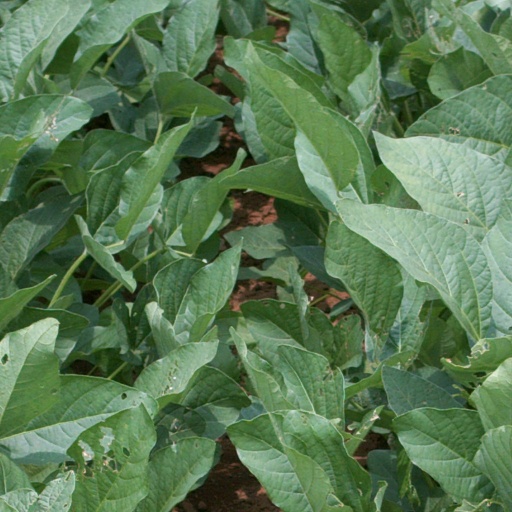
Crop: soybean